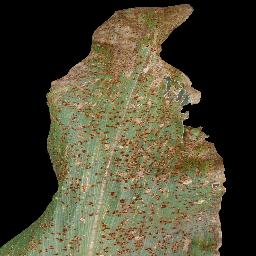
Label: Corn_(Maize)___Common_Rust